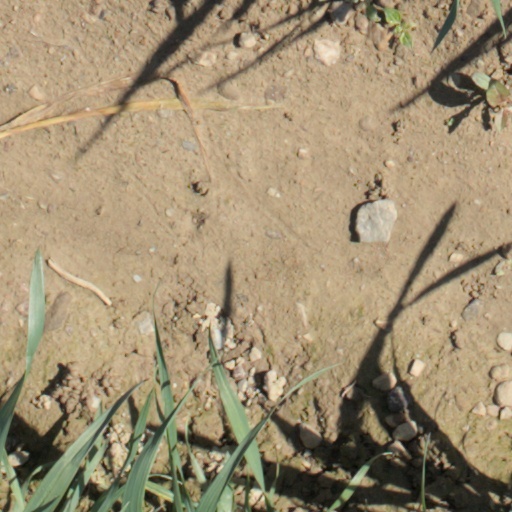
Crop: wheat